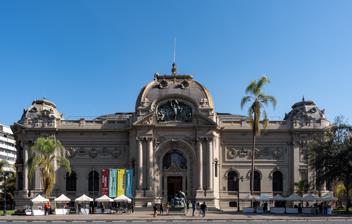
Building: Chilean National Museum of Fine Arts
Country: Chile
Year built: 1880
Chilean art museum Chilean National Museum of Fine Arts Museo Nacional de Bellas Artes Established 1880 Location Santiago, Chile Visitors 386,714 (2009) Director Fernando Pérez Oyarzún Website http://www.mnba.cl/ The Chilean National Museum of Fine Arts ( Spanish : Museo Nacional de Bellas Artes or MNBA ), located in Santiago , Chile , is one of the major centers for Chilean art and for broader South American art.  Established in 1880 (making it the oldest in South America), the organization is managed by the Artistic Union ( Unión Artística ). The current building, the Palace of the Fine Arts ( el Palacio de Bellas Artes ), dates to 1910 and commemorates the first centennial of the Independence of Chile .  It was designed by the Chilean architect Emile Jéquier in a full-blown Beaux-arts style and is situated in the Parque Forestal of Santiago.  Behind it is located the Museum of Contemporary Art ( Museo de Arte Contemporáneo ) of the University of Chile , in which is also located the old School of Fine Arts ( Escuela de Bellas Artes ). History Foundational Plate of the National Museum of Fine Arts The museum was officially founded on September 18, 1880, and originally named Museo National de Pinturas (National Painting Museum). The president of Chile , Don Aníbal Pinto , the minister Don Manuel García de la Huerta , Marcos Segundo Maturana and the sculptor José Miguel Blanco together managed the creation of the museum, whose first director was the painter Juan Mochi . Exterior of the museum after the 2010 Chile earthquake . In 1887 the government acquired a building known as "the Parthenon", which had been constructed by the Artistic Union for the purpose of hosting annual art expositions.  The museum moved there and changed its name to Museum of Fine Arts. In 1901 the government decided to create an original building for the Museum and School of Fine Arts, and Emilio Jéquier was selected. The building was built in the Parque Forestal, a landscaping work by Jorge Enrique Dubois , who had been trained in the gardening school of Versailles in France . Upon the completion of the building, it was officially inaugurated on September 21, 1910, as part of an International Exposition which formed part of the celebrations for the centennial of independence.  The Museum has remained in the "Palace" ever since. The building was damaged during the 1960 Chilean Earthquake , after which it was seismically upgraded, such that damage during the 2010 Chile earthquake was confined to fallen elements of the exterior. Architecture The Palacio de Bellas Artes, the current home of the Museum, is in the Neoclassical Second Empire style and the Baroque Revival style , strongly reinforced with Art Nouveau details and touches of metallic structural architecture. The central entrance is through a gigantically enlarged version of Borromini 's false-perspective window reveals from Palazzo Barberini , which encloses a pedimented doorway entirely surrounded by glass, a Beaux-Arts touch. Through a broken pediment the squared cupola rises to the top. The internal layout and the facade are both modelled after the Petit Palais of Paris .  The glass cupola that crowns the central hall was designed and manufactured in Belgium and brought to Chile in 1907.  The approximate weight of the armour of the museum is 115,000 kg, of the glass of the cupola, 2,400 kg. Architectonically, the floorplan of the museum is one of a central axis marked by the entrance and a grand hall with a staircase to the second floor.  In the grand hall, above a balcony from the second floor, there is a carving in high relief which depicts two angels supporting a shield.  They are located in the semi-vault above the heads of two Caryatids that arise from the balcony, carved by Antonio Coll y Pi . Wikimedia Commons has media related to Museo Nacional de Bellas Artes, Chile . References